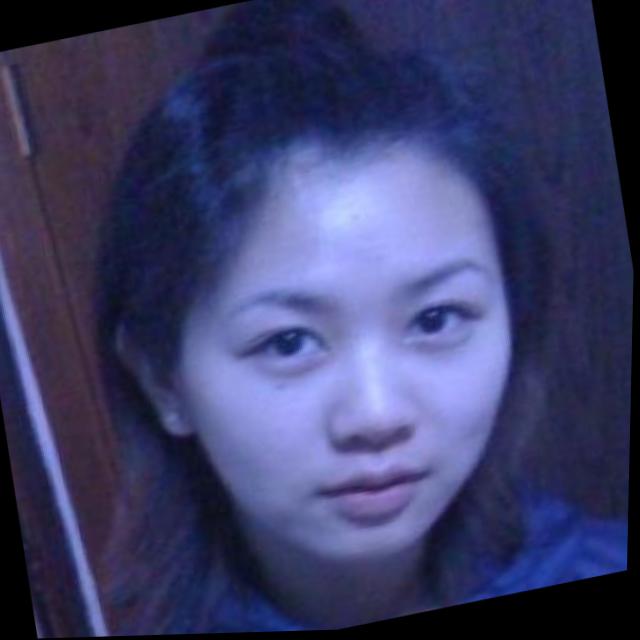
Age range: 21-44